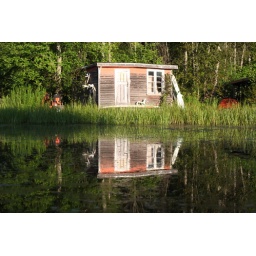
Cabin at a river running off Deer Bay in the Kawartha Lakes region of Ontario